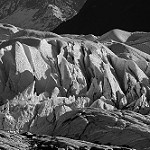
Label: B & W